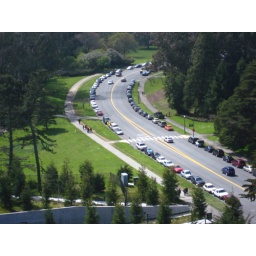
My Prius is the red car near the upper left.